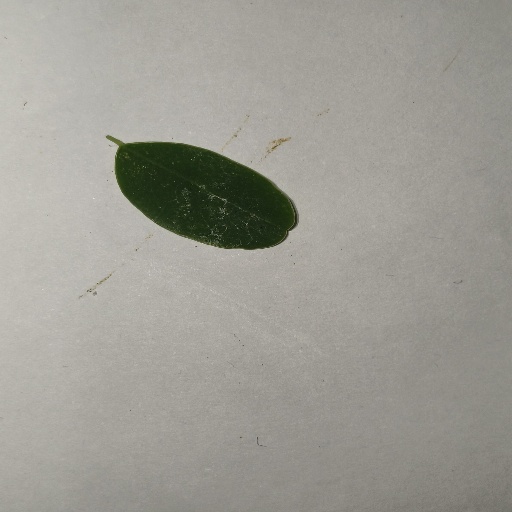
Species: Sojina
Leaf condition: Healthy Leaf